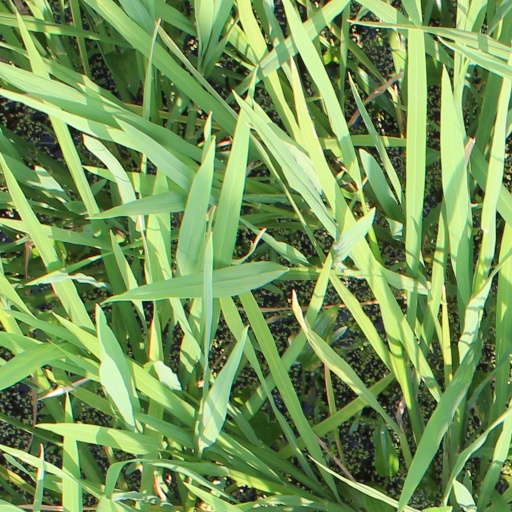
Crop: rice